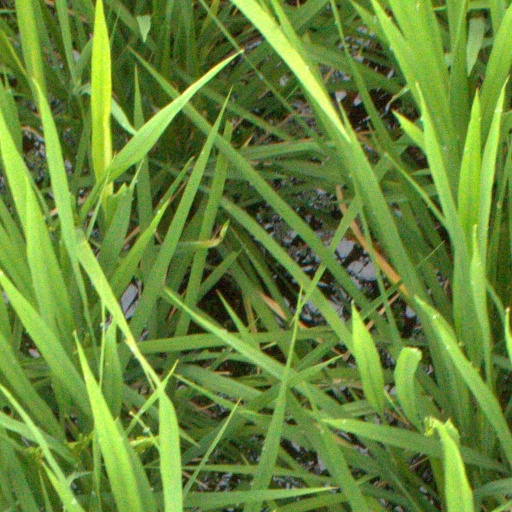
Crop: rice